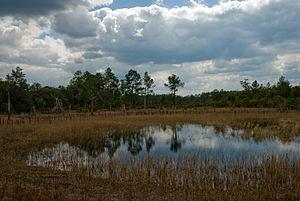
La forêt nationale d'Ocala est la seconde forêt nationale de Floride en taille. Elle s’étend sur 1 572,12 km² au centre de la Floride à proximité de la localité d’Ocala. Il s’agit également de la forêt nationale la plus au sud des États-Unis continentaux. La forêt a été établie en 1908 ce qui fait d’elle la plus vieille forêt nationale à l’est du fleuve Mississippi.